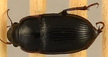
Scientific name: Euryderus grossus
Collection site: Central Plains Experimental Range NEON (CPER), plot CPER_003